Crowhurst Place

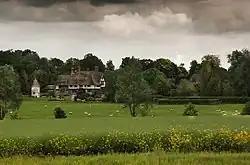
"an extreme example of the English flight from reality around the 1914-18 war"

Crowhurst Place, Crowhurst, Surrey, England is a medieval hall house dating from the early 15th century. In the 20th century, the house was reconstructed and enlarged by George A. Crawley, firstly for himself and subsequently for Consuelo Vanderbilt, Duchess of Marlborough. It is a Grade I listed building.